Perlis State Secretariat Building

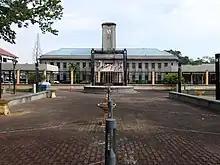
State Government Offices, Merdeka Park, Kangar, Perlis, completed in 1939 as government offices for the British authorities.

The building was erected as government offices for the British authorities, and included various departments including: the British Adviser's Office, the Council Chamber, the Treasury, the Customs, the Land Office, the Education Office, the Sanitary Board, and the Health Office.